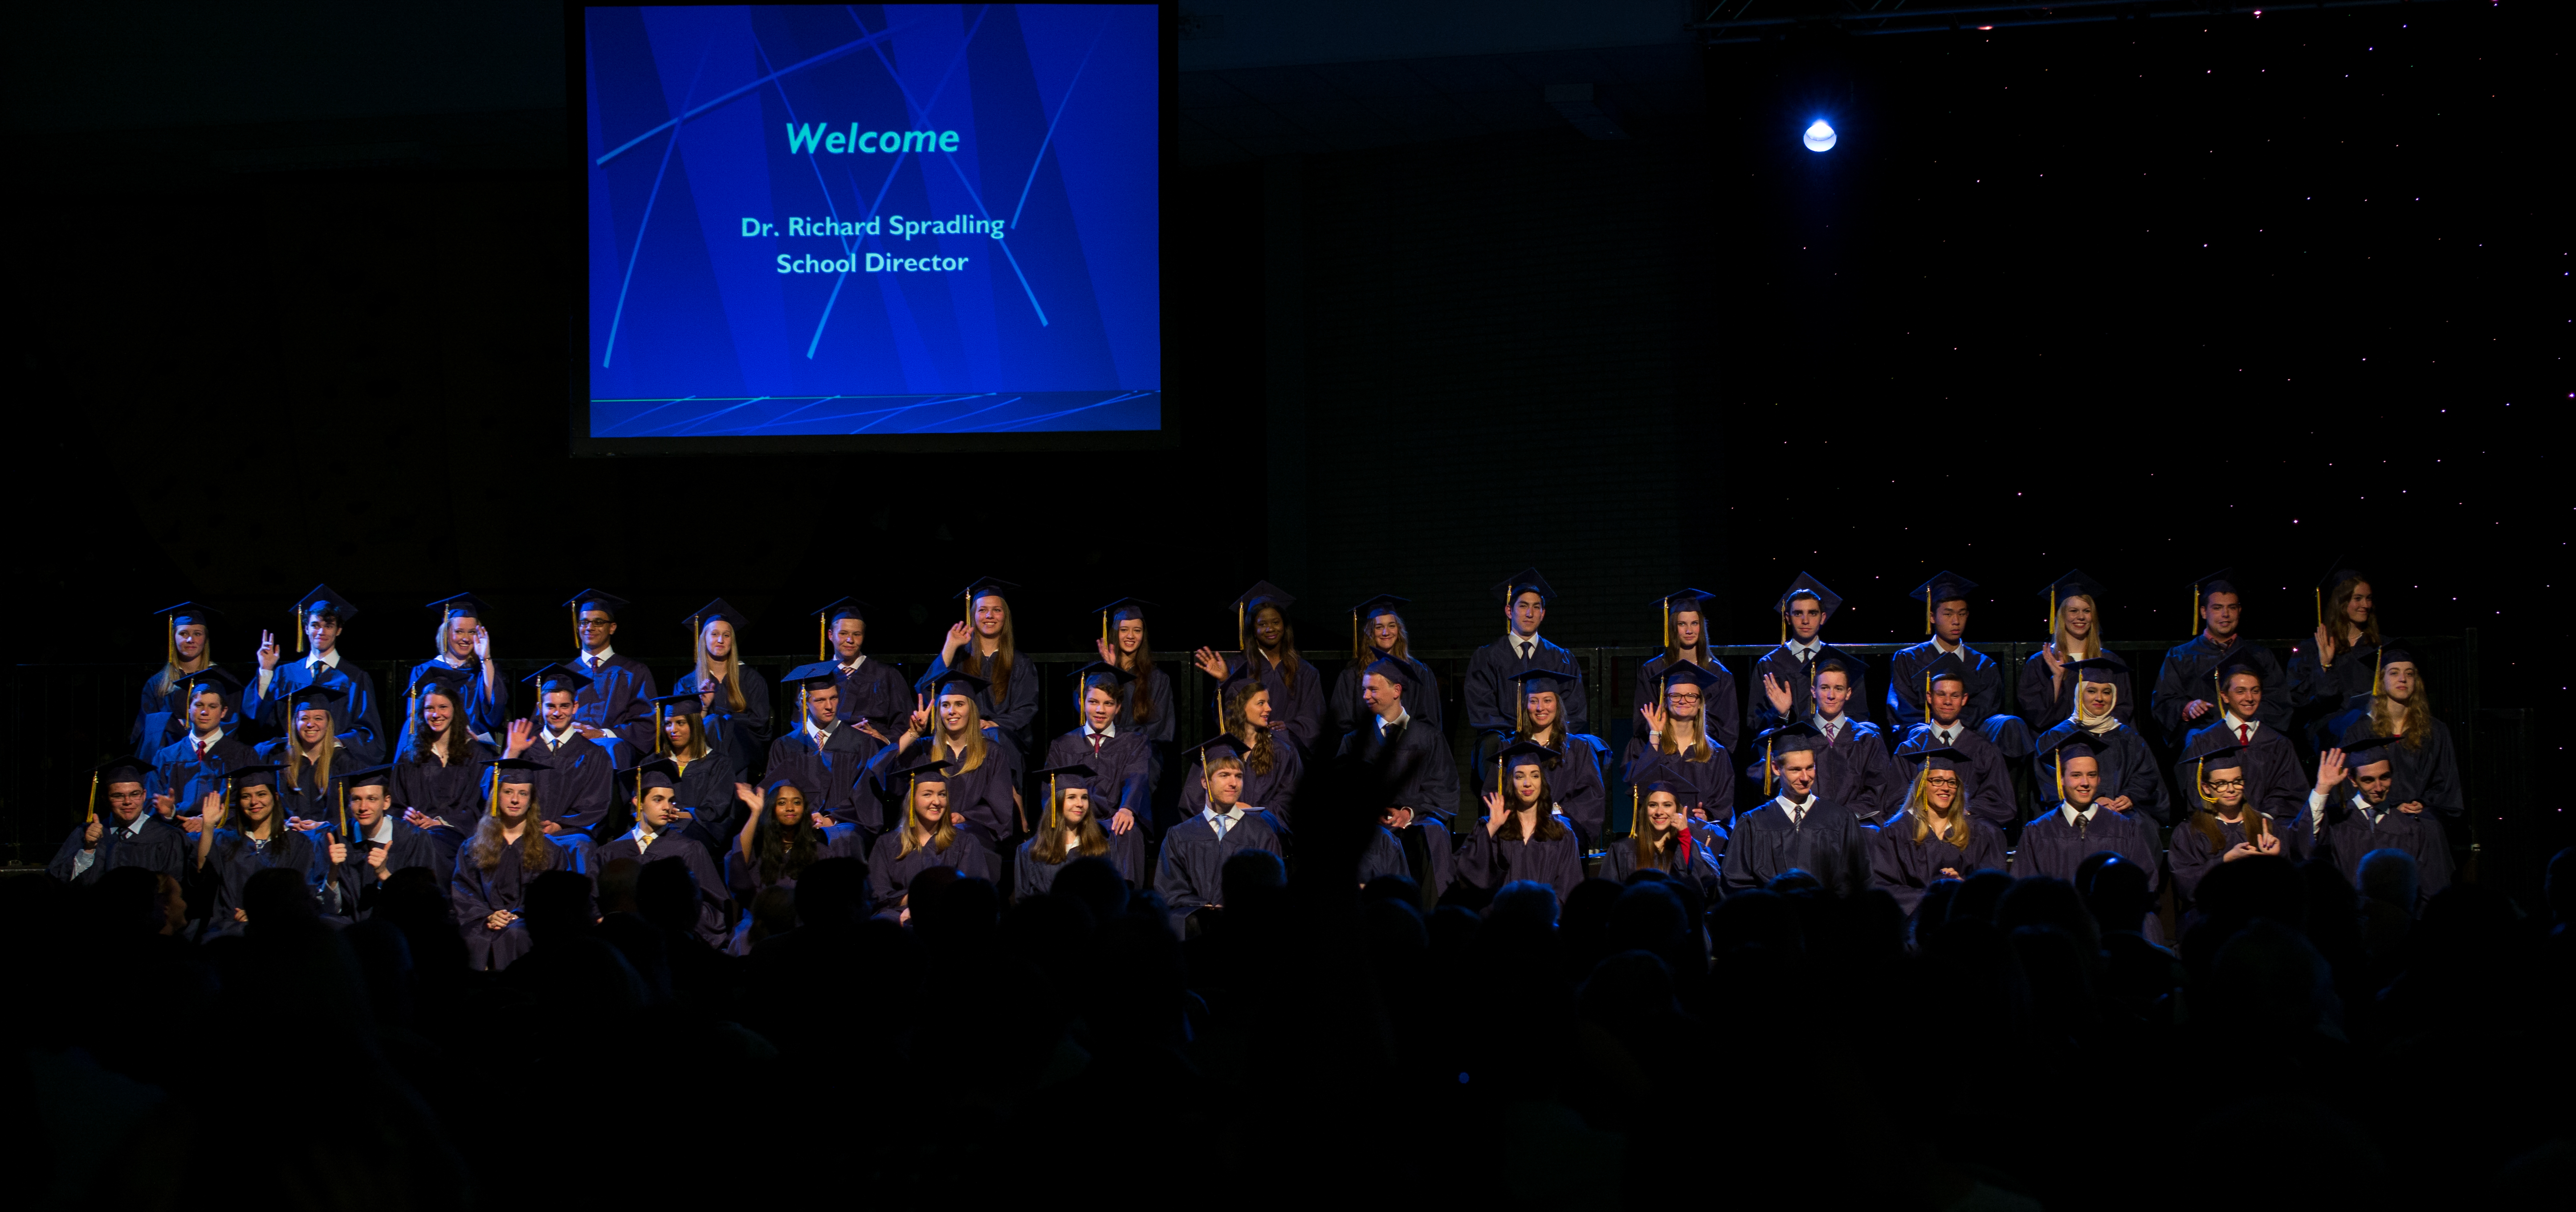
concert, audience, europe, high, musician, ash, holland, hague, netherlands, international, m, american, orchestra, students, performance, cap, 50, school, senior, leica, 240, summilux, wassenaar, graduation, gown, performing arts, rock concert, musical ensemble, musical theatre